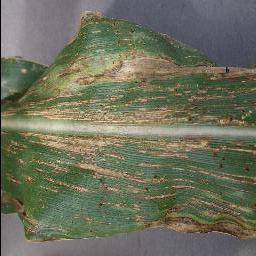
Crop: corn
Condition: (maize)_cercospora_spot_gray_spot